Transport in Costa Rica

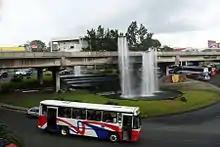
San Pedro roundabout in San José

There are many modes of transport in Costa Rica but the country's infrastructure has suffered from a lack of maintenance and new investment. There is an extensive road system of more than 30,000 kilometers, although much of it is in disrepair; this also applies to ports, railways and water delivery systems. According to a 2016 U.S. government report, investment from China that attempted to improve the infrastructure found the "projects stalled by bureaucratic and legal concerns".